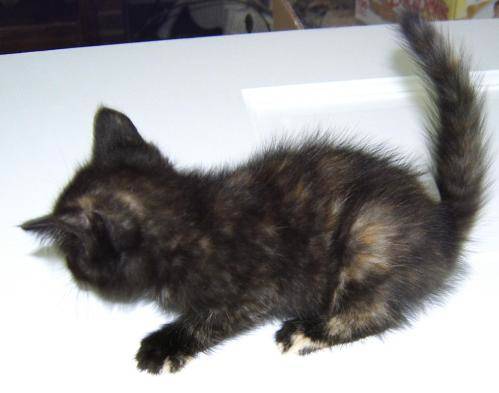
Label: cat